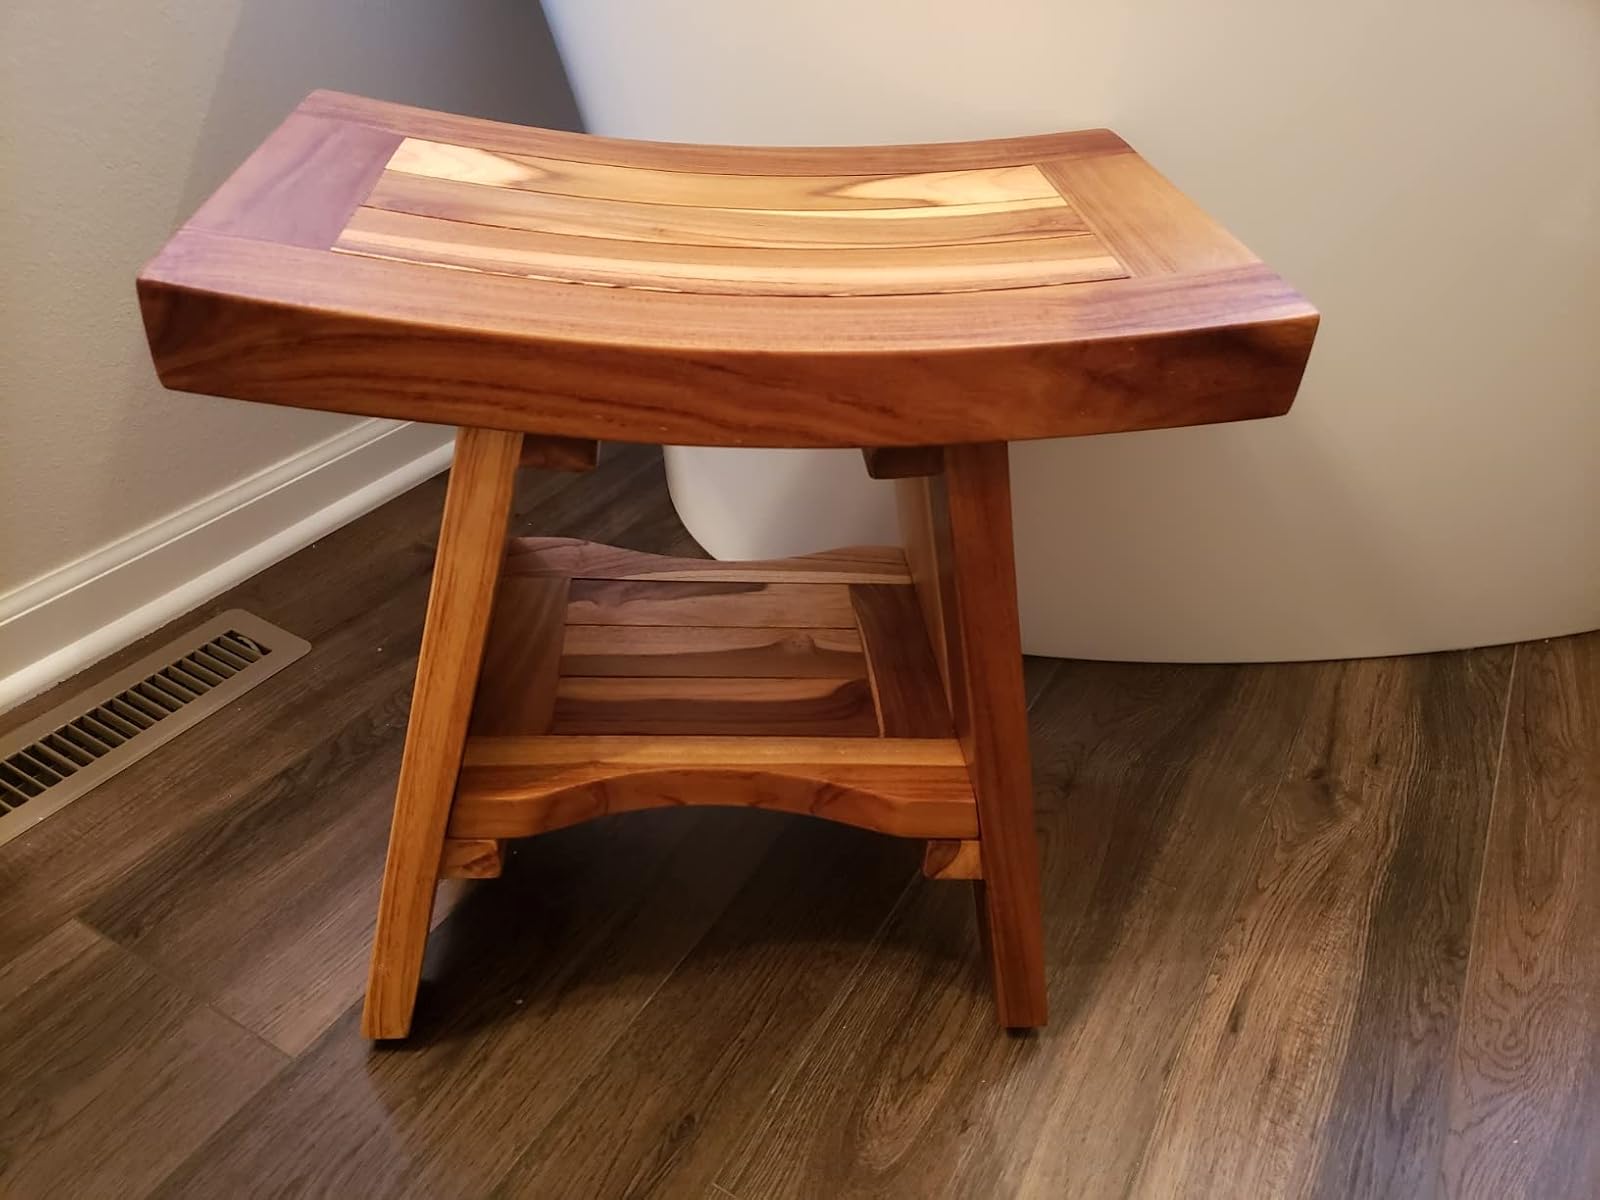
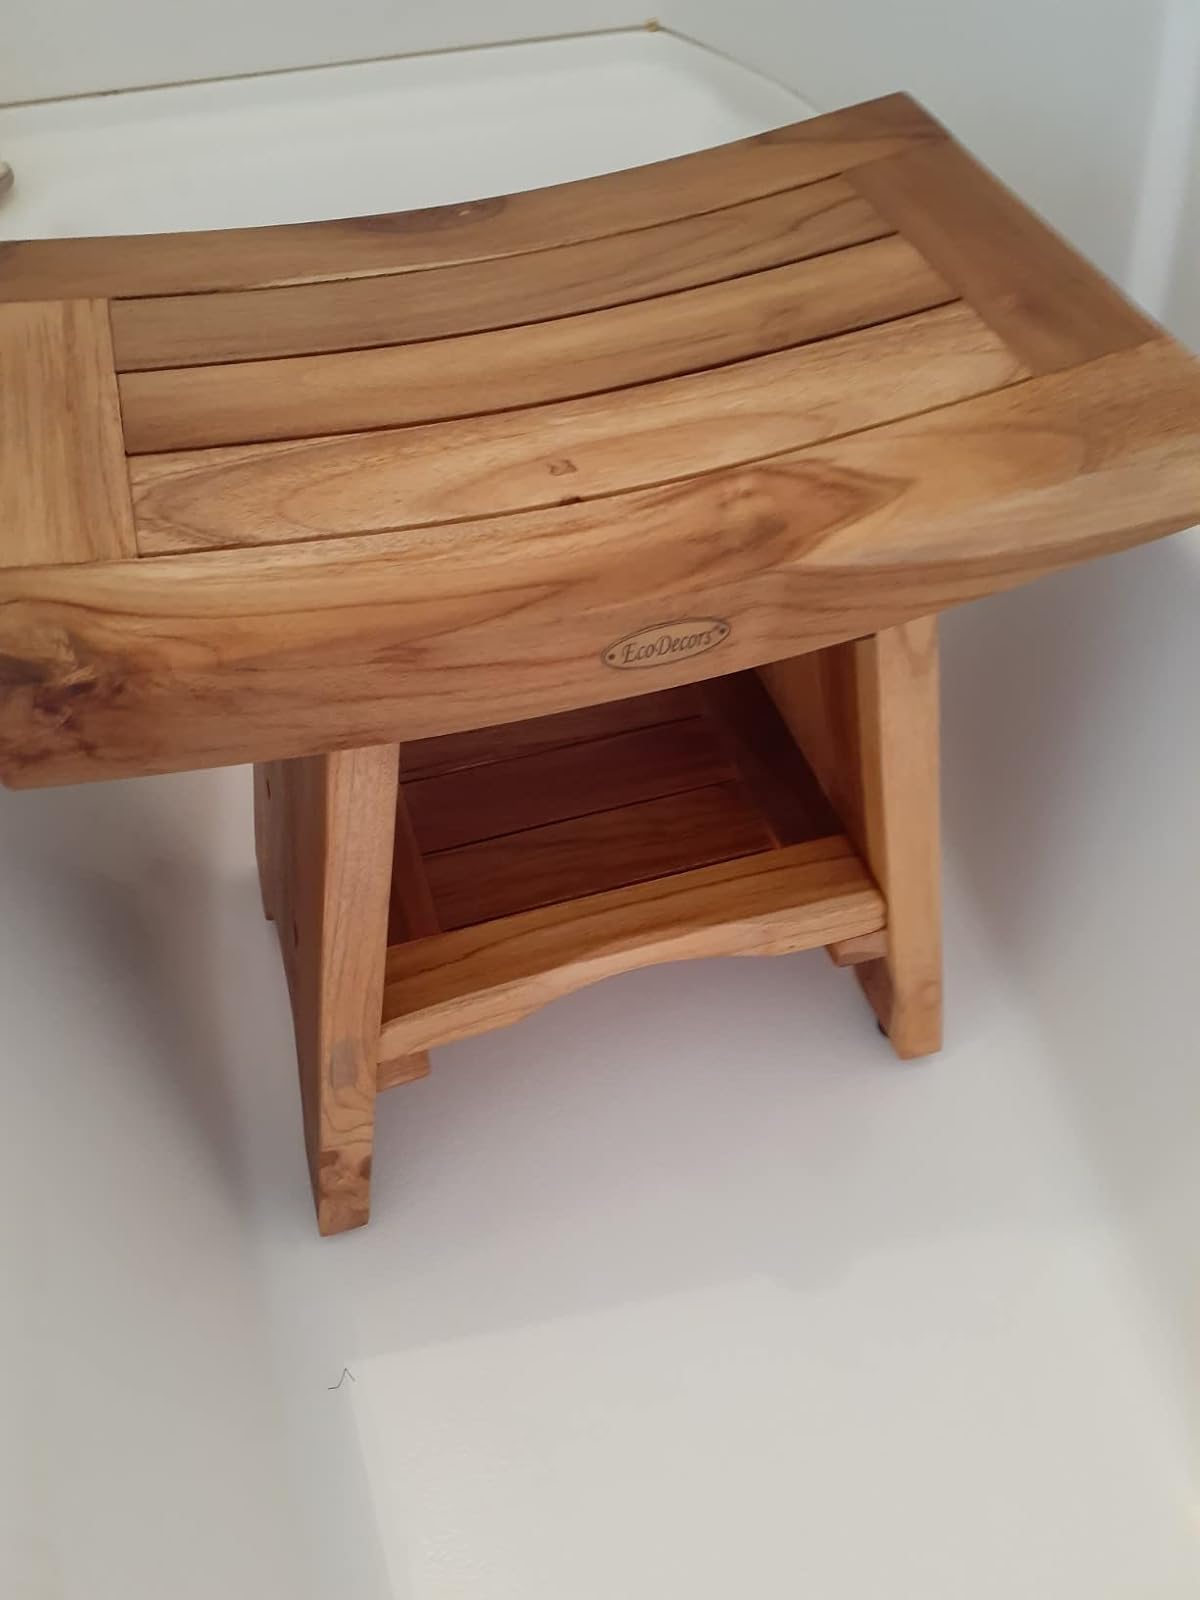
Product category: stool
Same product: yes